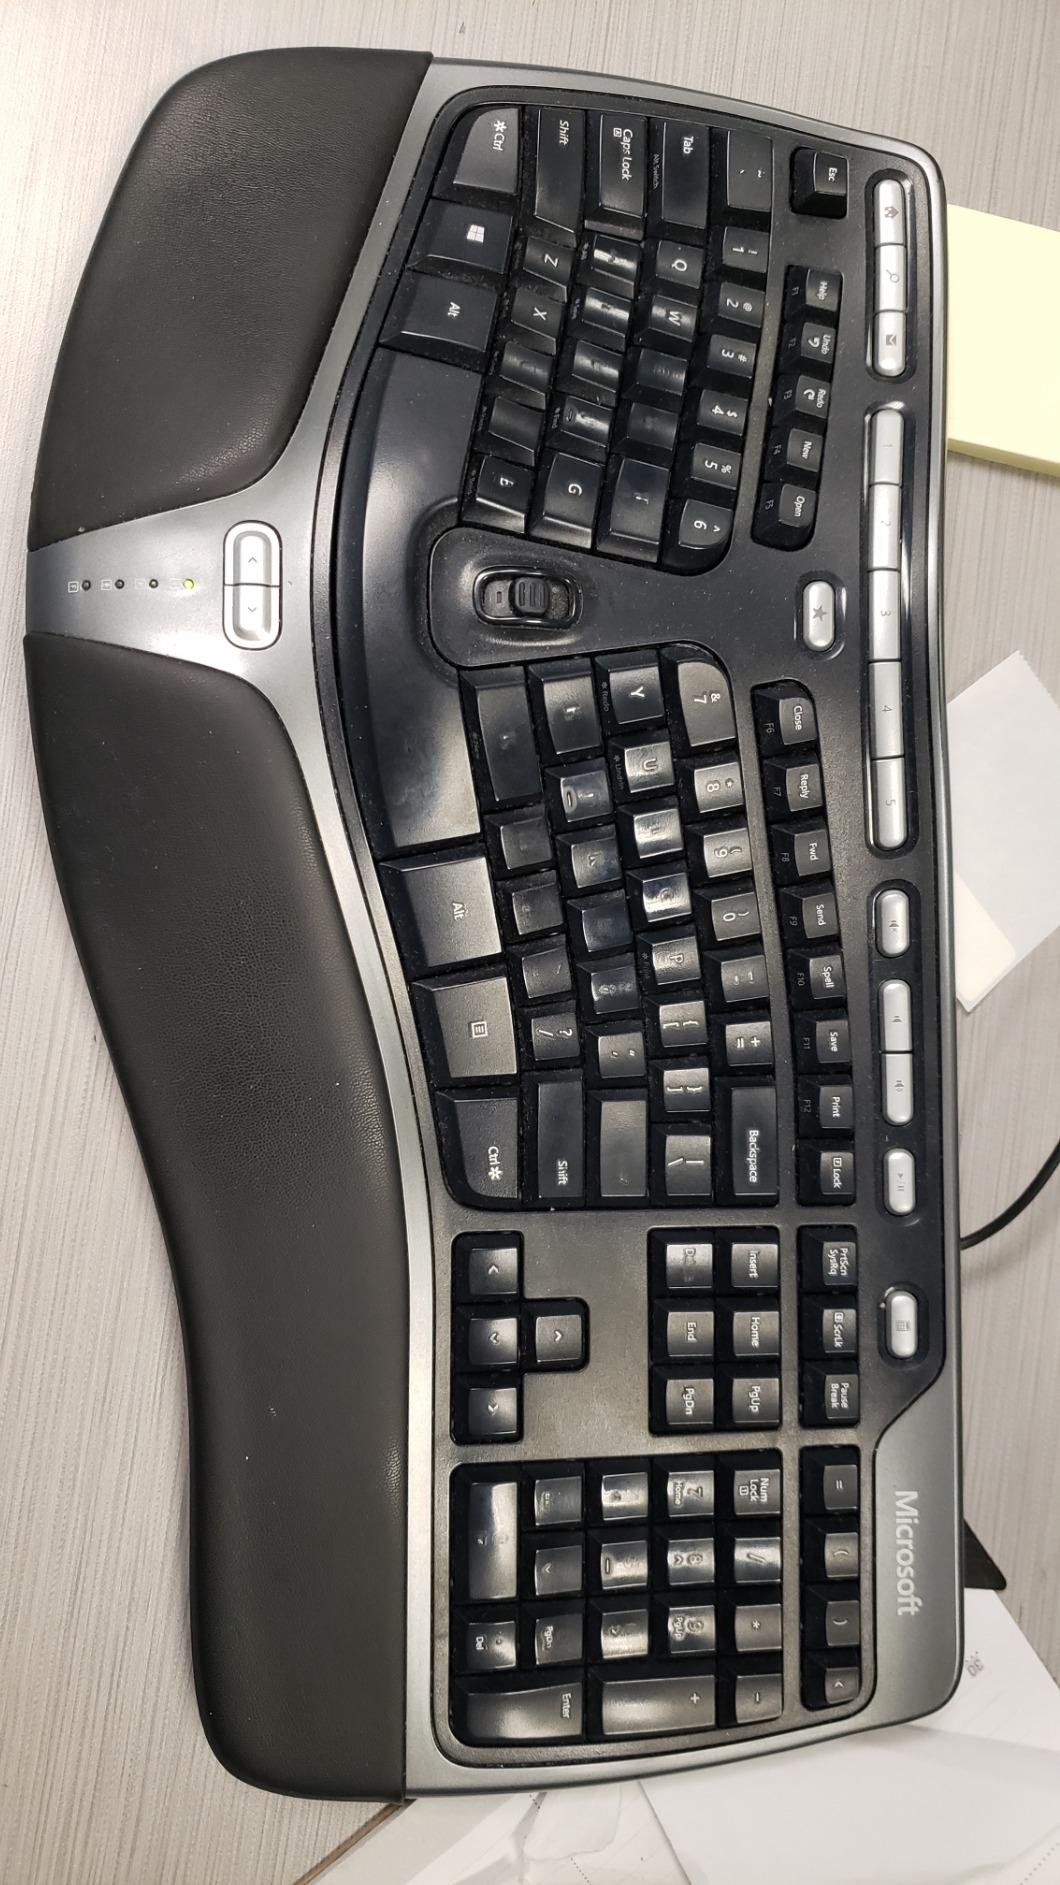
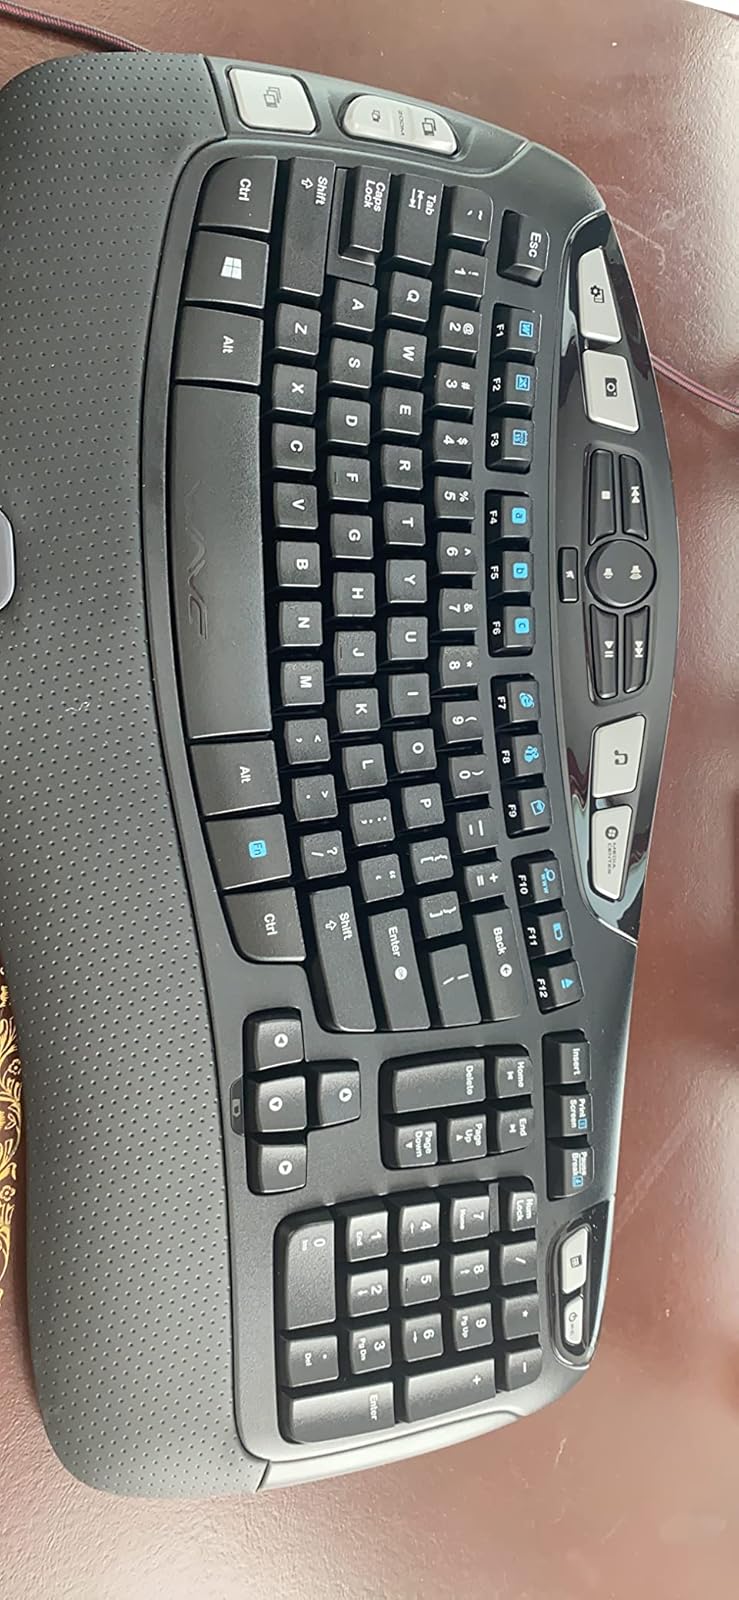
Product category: keyboard
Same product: no